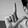
ASL letter: L